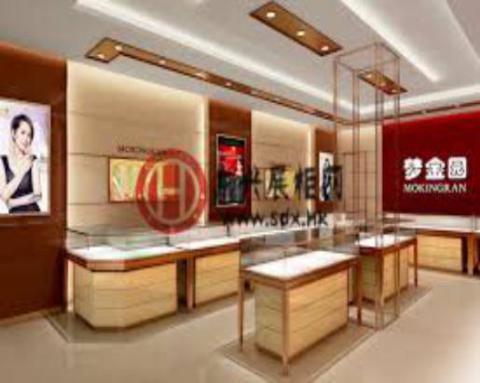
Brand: mokingran
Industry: Necessities